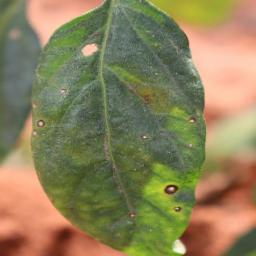
Label: cercospora